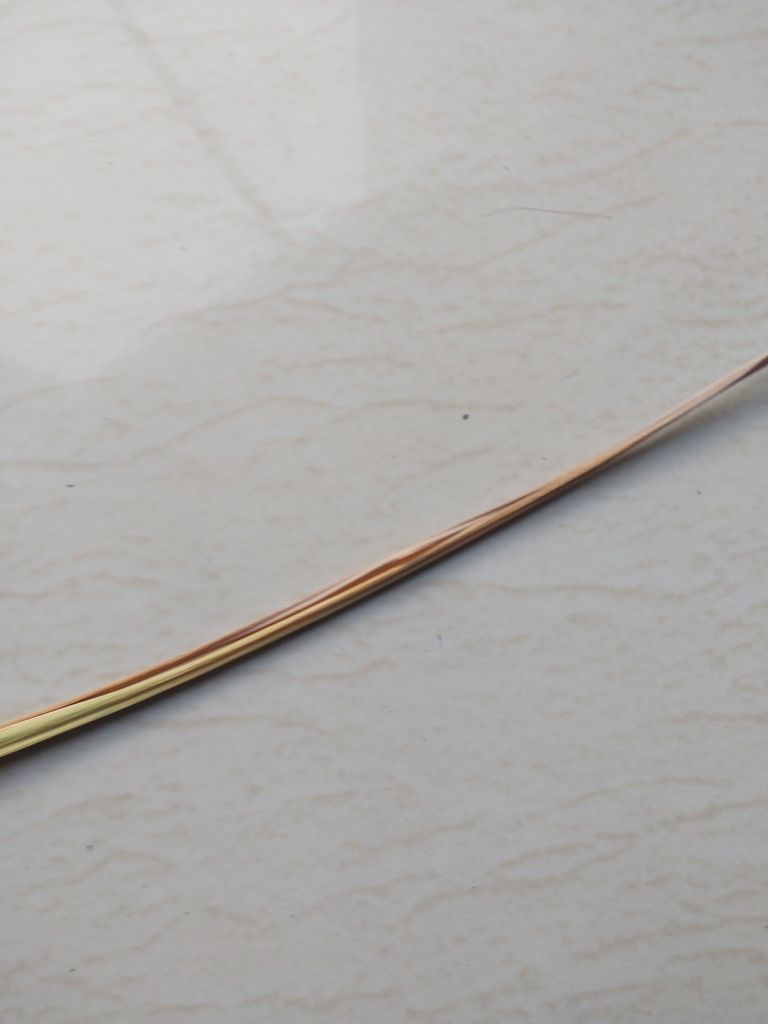
Label: Dried